Pity My Tears

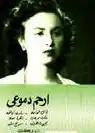
VHS cover

Irham Dmoo`i (Pity My Tears) is a 1954 Egyptian drama film directed by Henry Barakat. It stars Shukry Sarhan, Rushdy Abaza, and Faten Hamama. The film received awards from the Egyptian Ministry of Guidance and the Lebanese film ceremony.